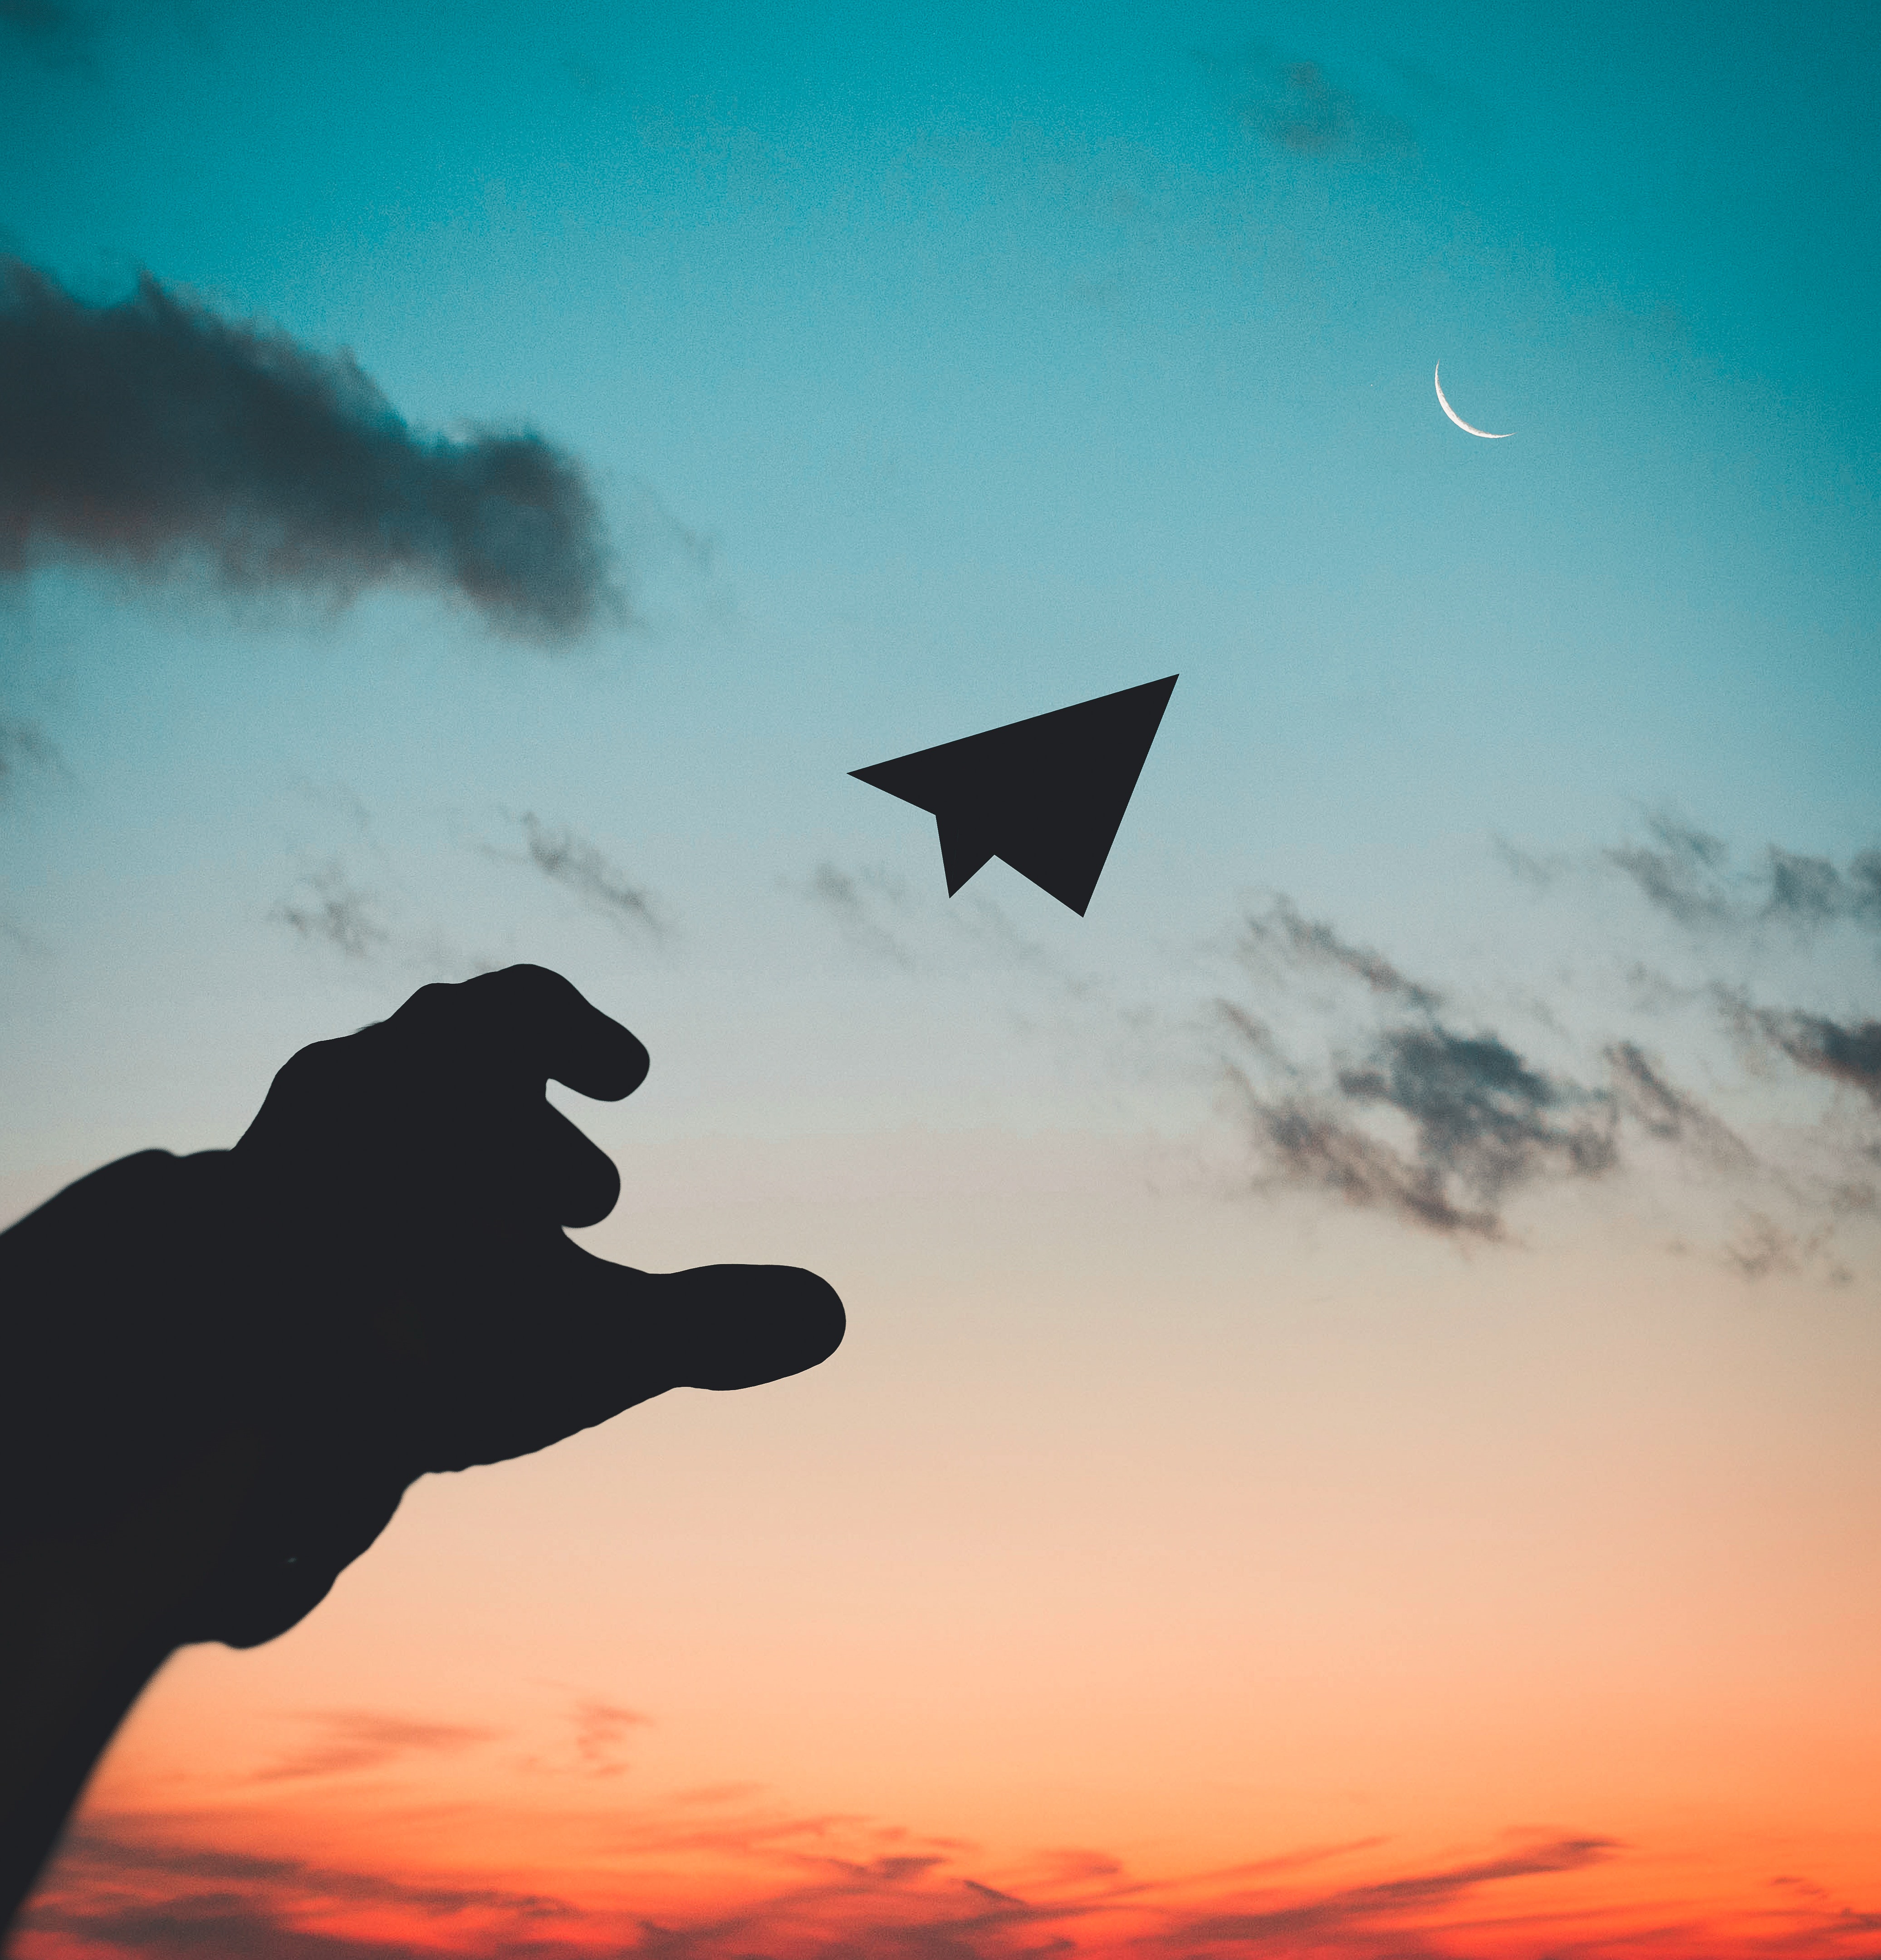
sky, cloud, atmosphere, silhouette, sunset, photography, wing, meteorological phenomenon, horizon, dusk, landscape, evening, mountain, sunrise